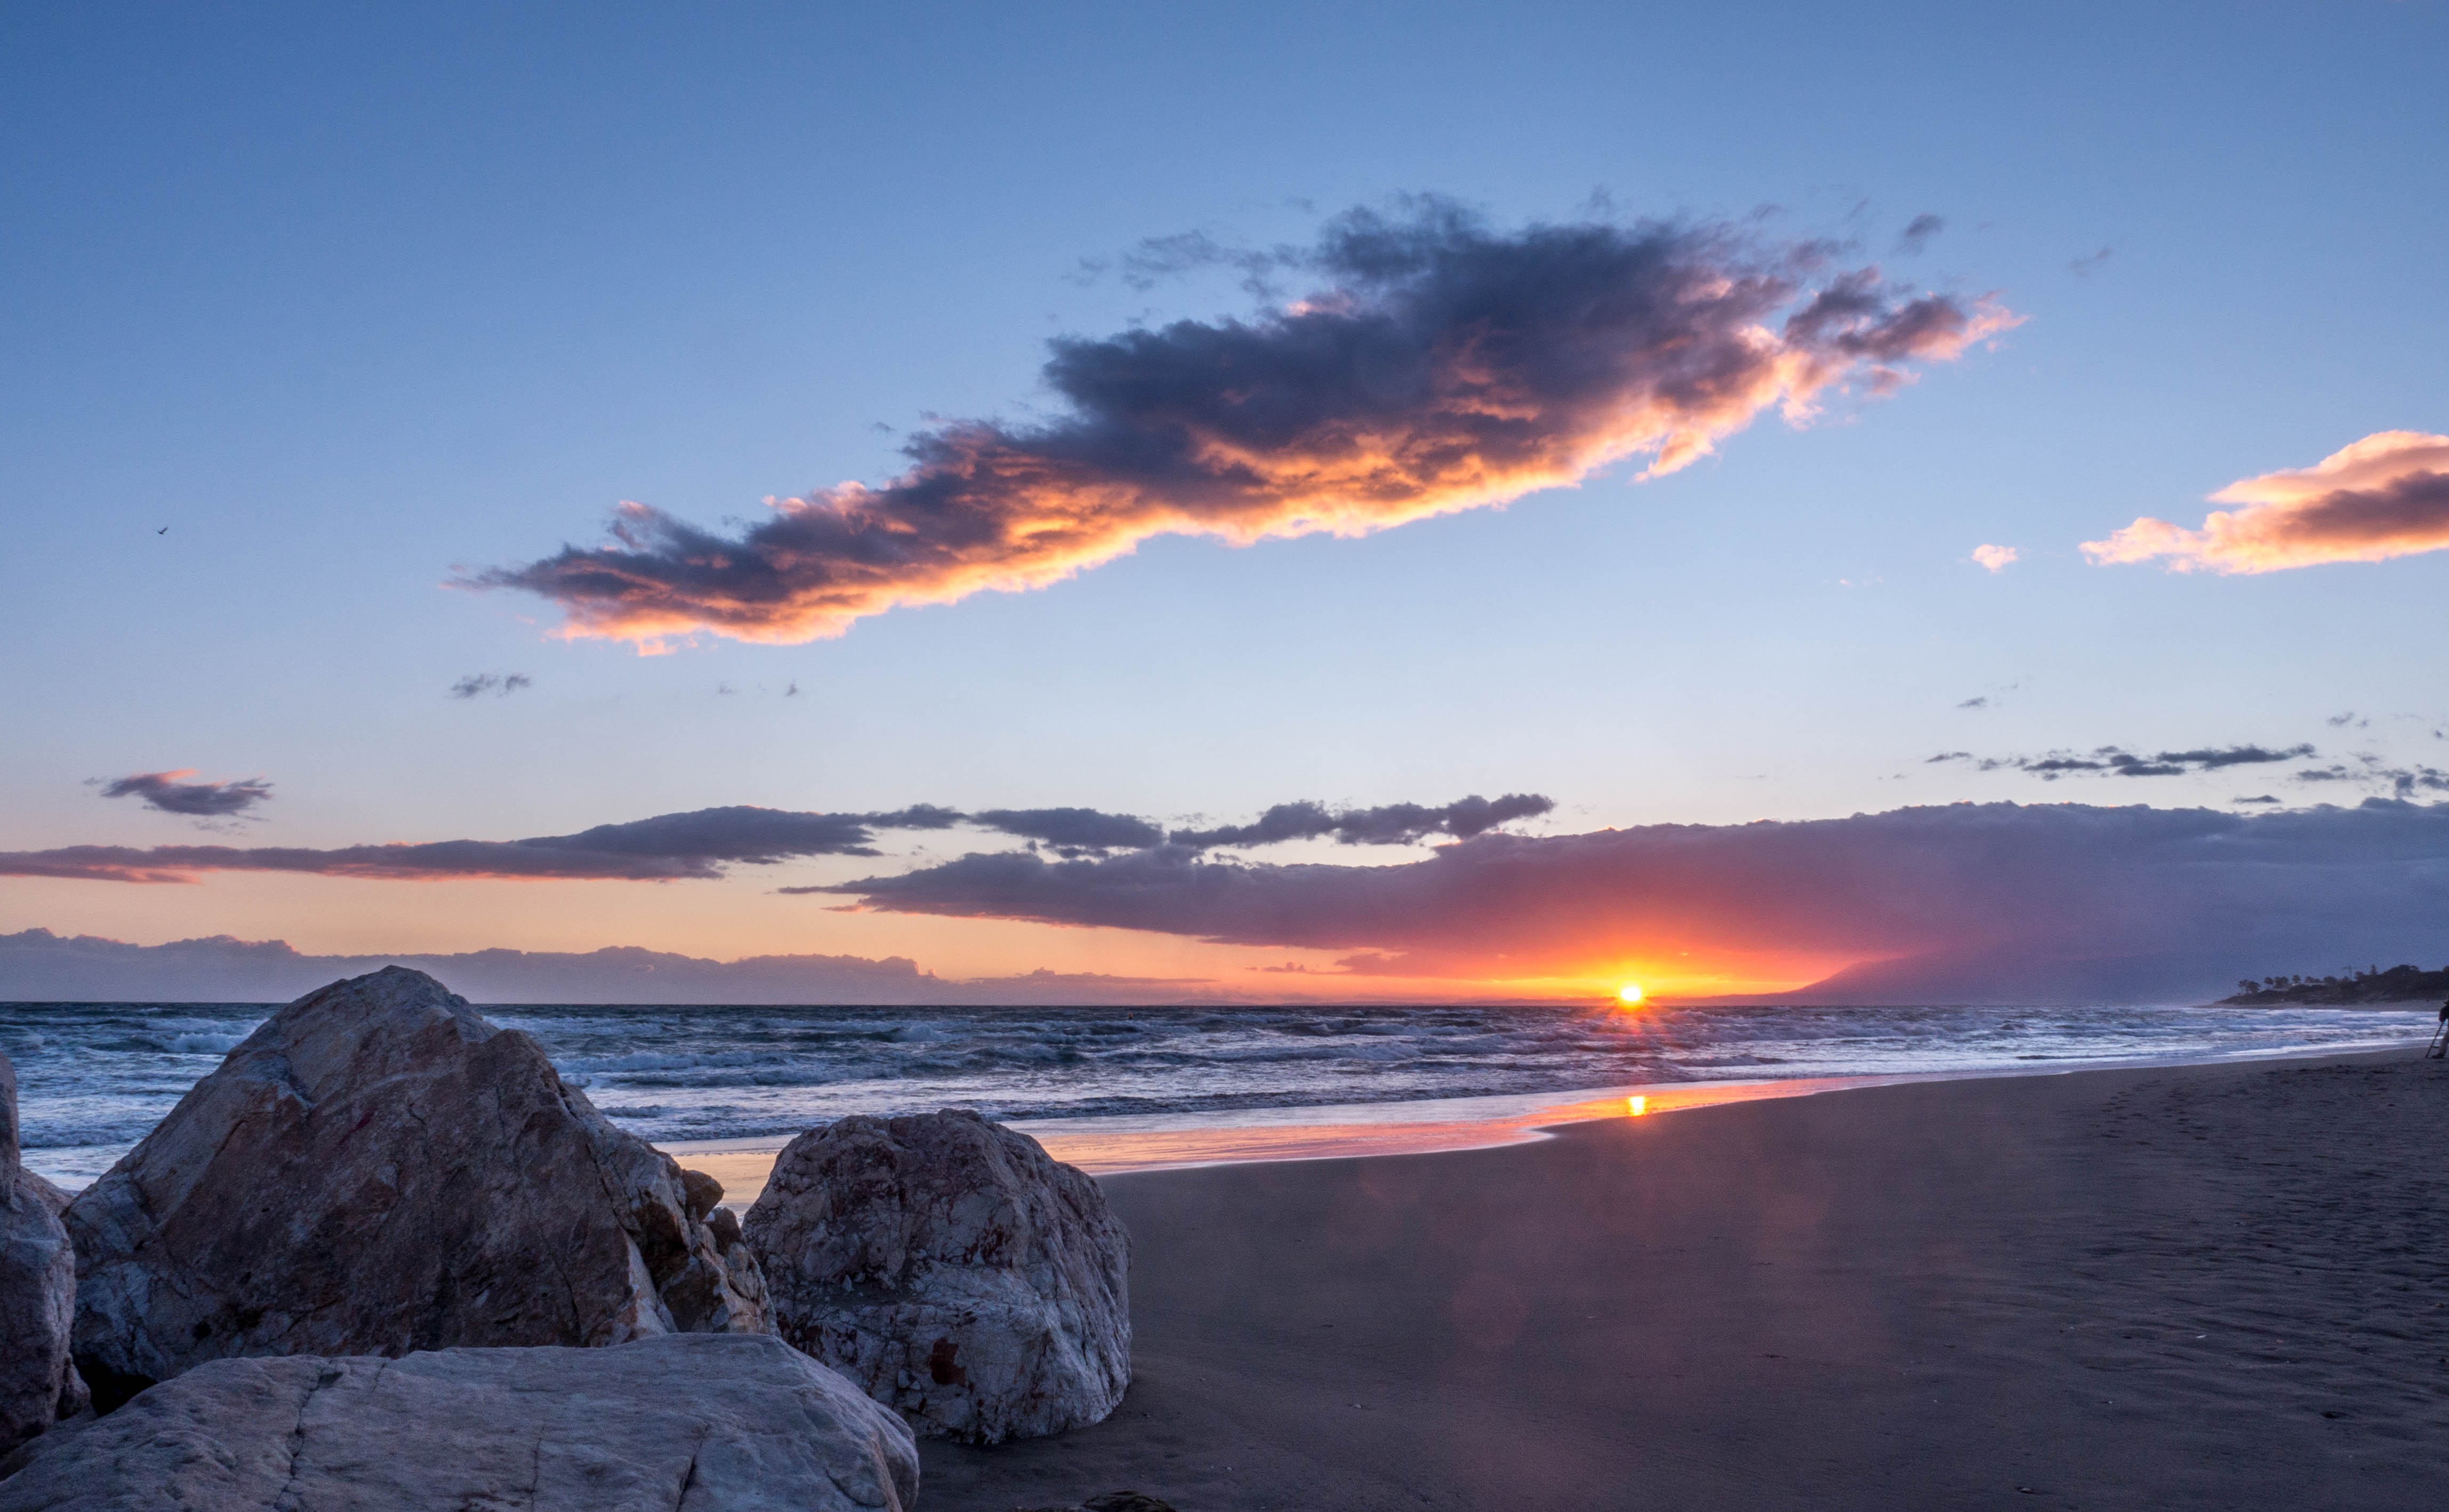
beach, sea, coast, water, ocean, horizon, cloud, sky, sun, sunrise, sunset, morning, shore, wave, dawn, dusk, evening, bay, blue, marina, body of water, stillness, rocks, spain, andalusia, cape, malaga, afterglow, costa del sol, cabopino, mijas costa, wind wave